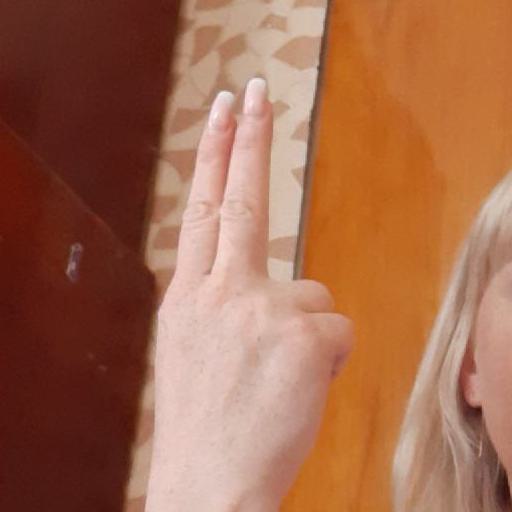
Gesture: two_up_inverted